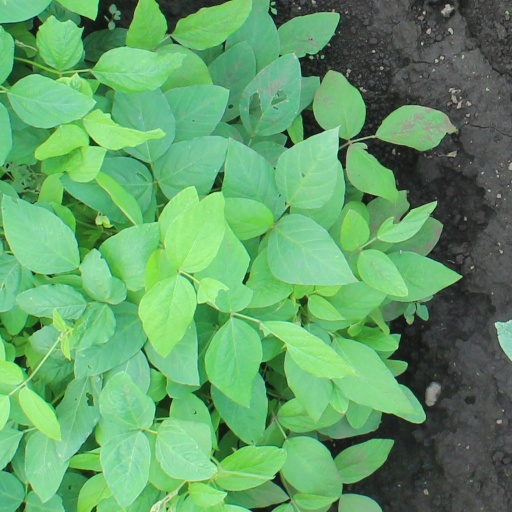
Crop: soybean